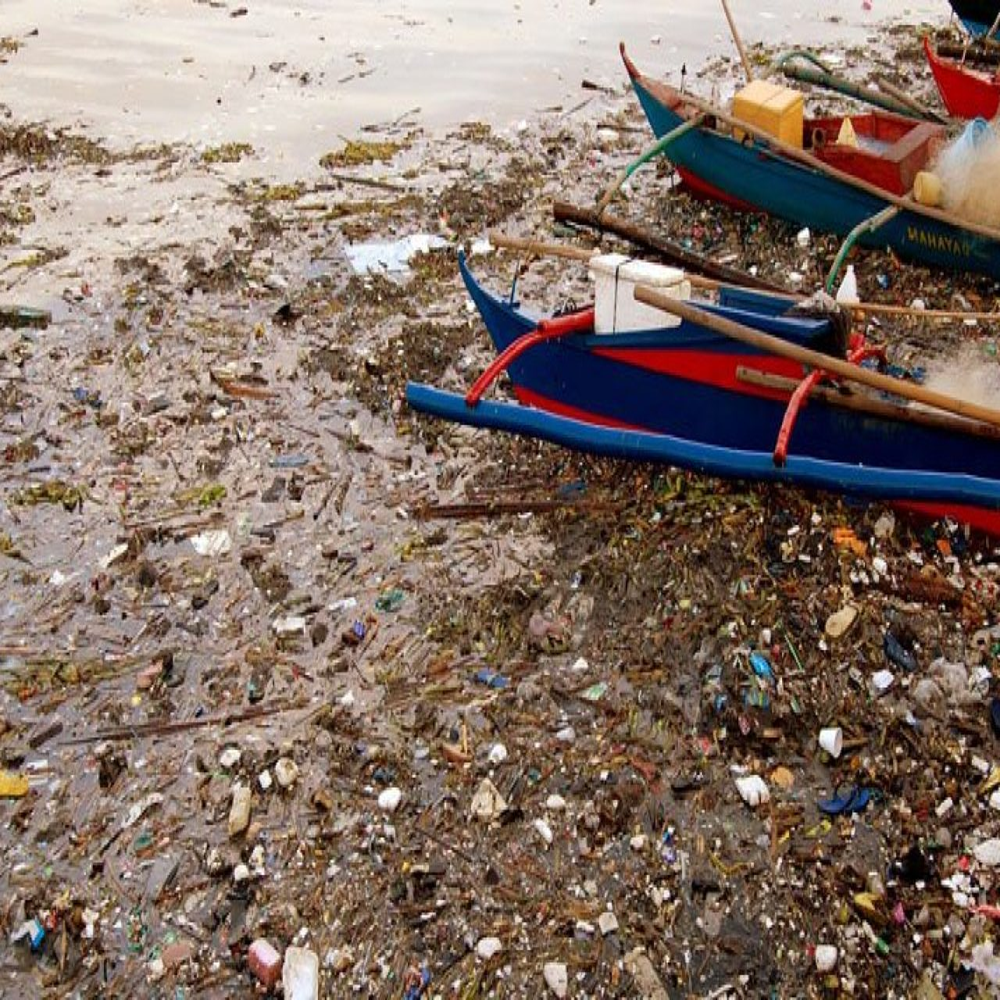
Body of water present: yes
Land polluted: yes
Water polluted: yes
Pollution percentage: 80%